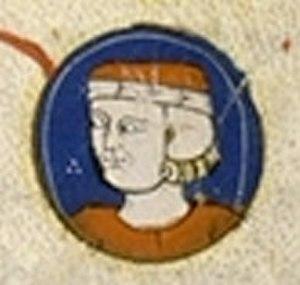
Jean Tristan de France
Jean surnommé Jean Tristan, né à Damiette le 8 avril 1250, mort à Tunis le 3 août 1270, comte de Nevers et comte de Valois, quatrième fils de Saint Louis, roi de France, et de Marguerite de Provence.